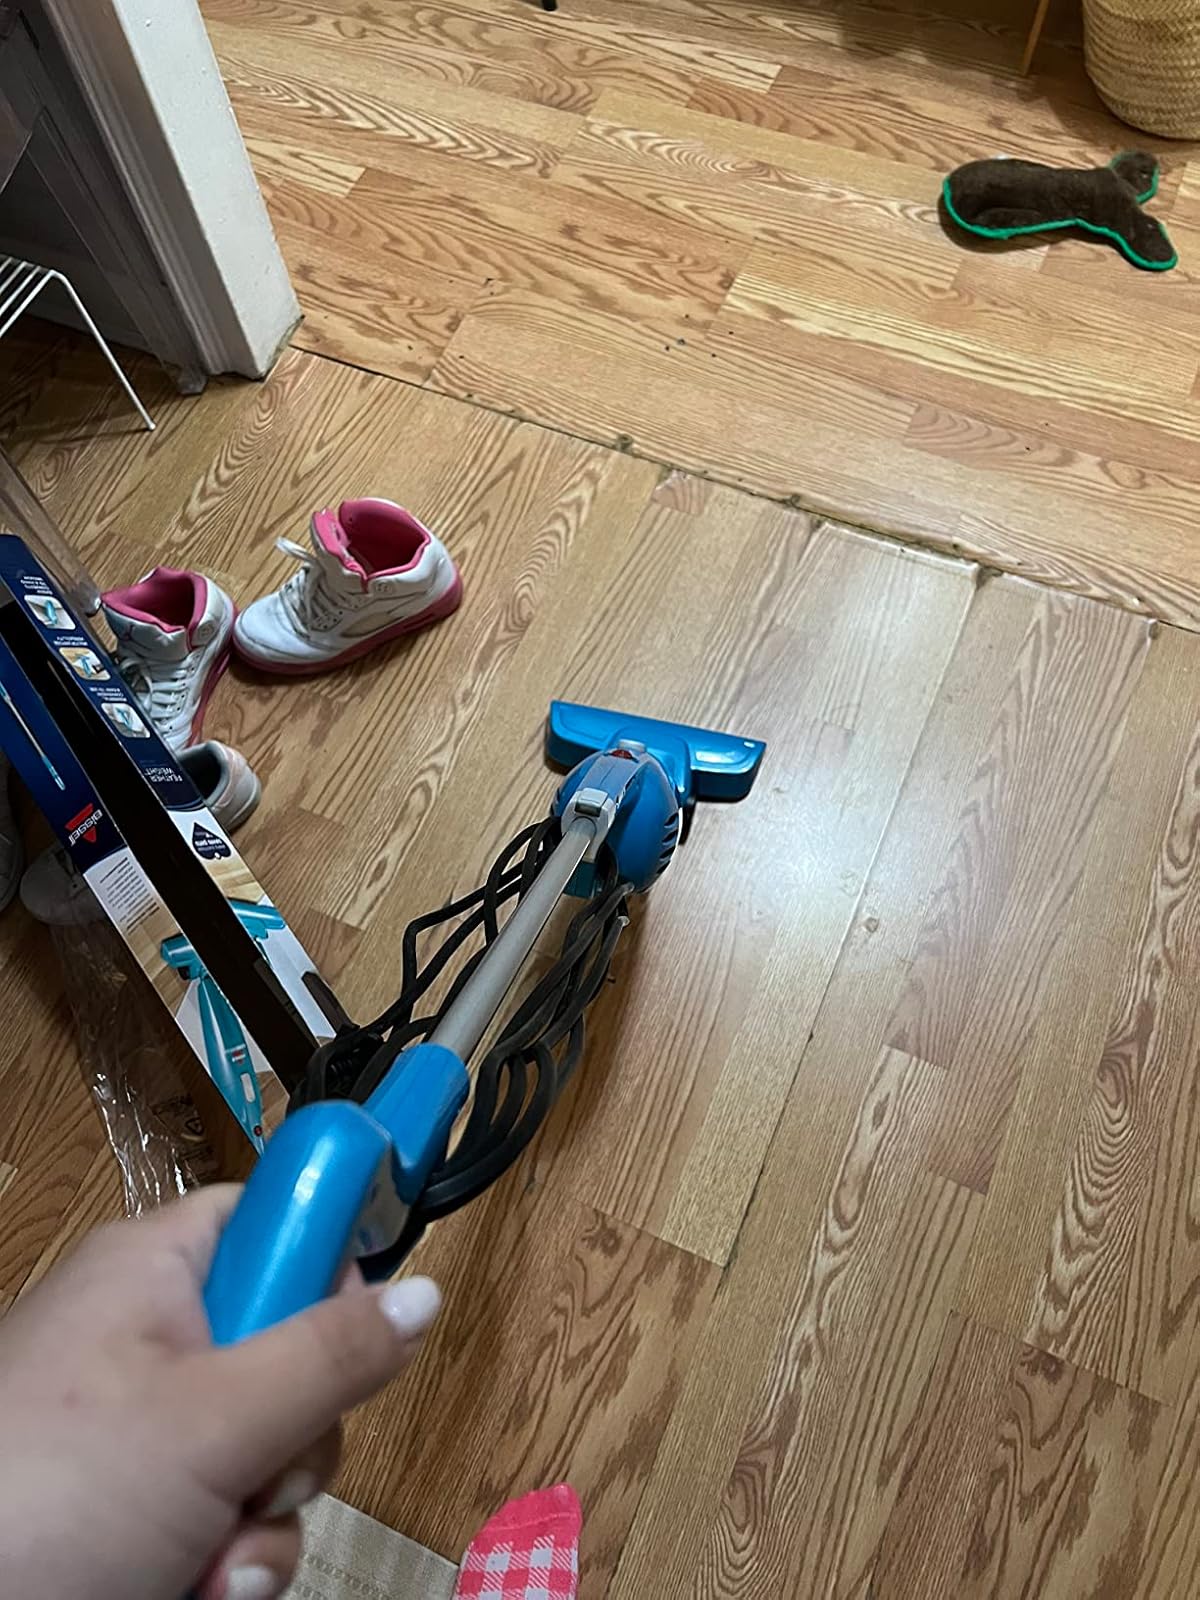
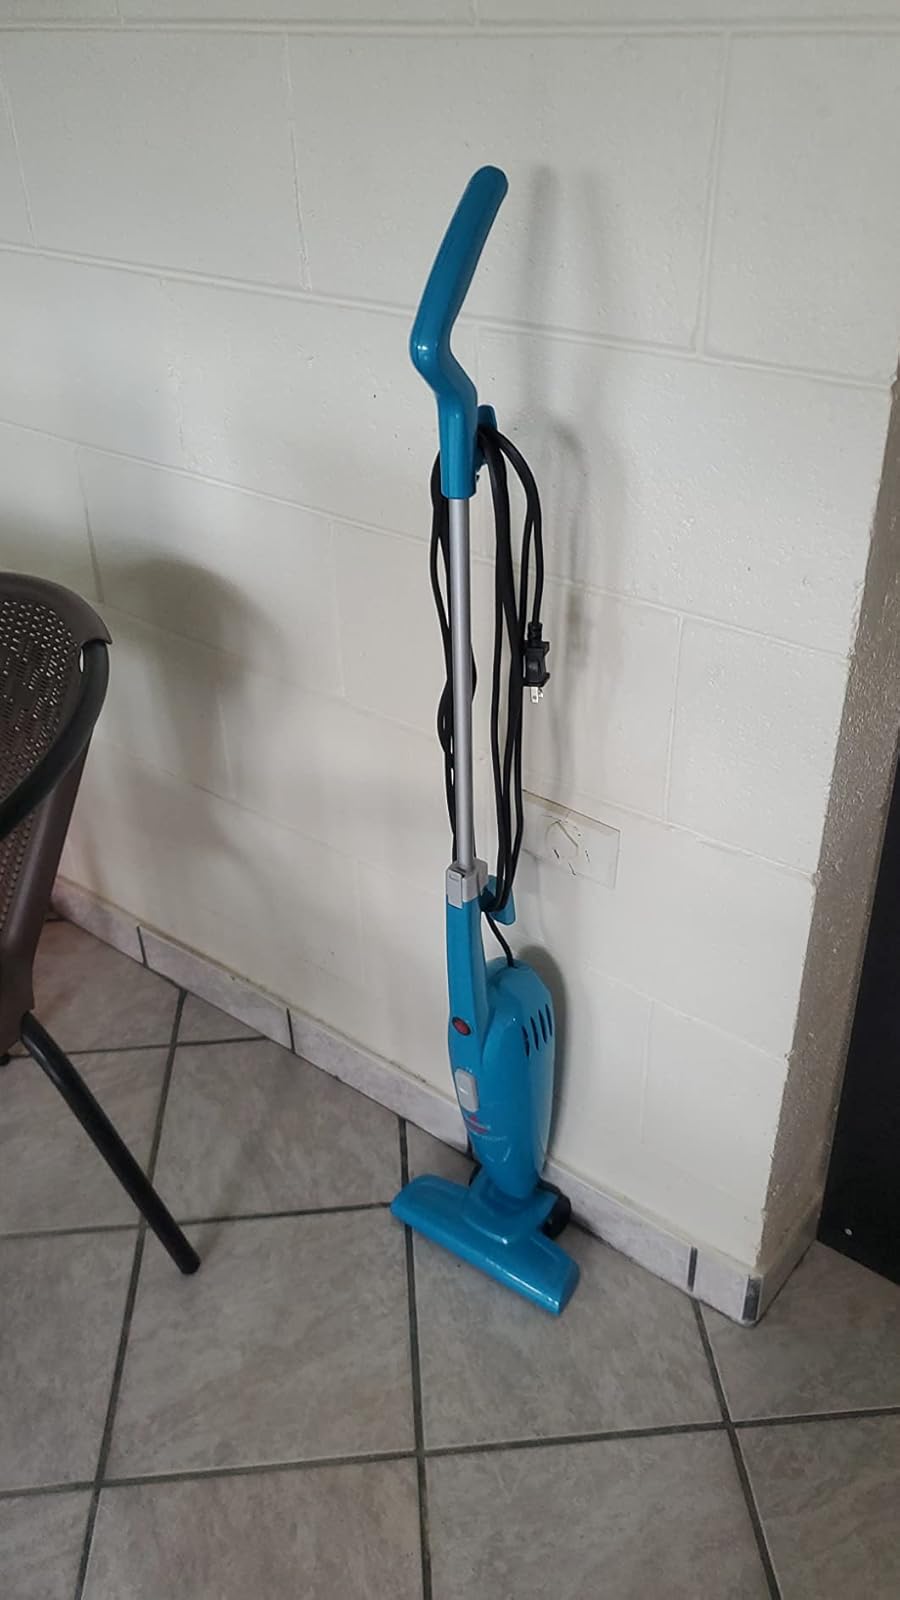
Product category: items_vacuum
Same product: yes